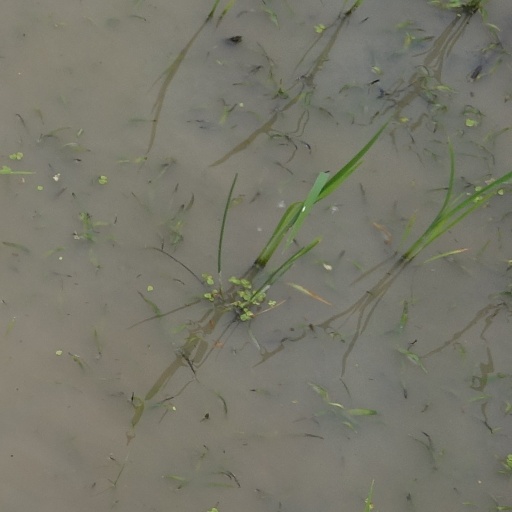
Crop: rice